Human viruses in water

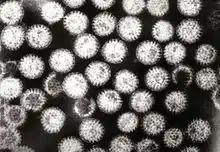
Rotavirus, an example of human water viruses

Viruses need a suitable environment to survive in. There are many characteristics that control the survival of viruses in water such as temperature, light, pH, salinity, organic matter, suspended solids or sediments, and air–water interfaces.